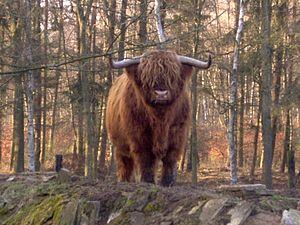
En agriculture, la prairie, ou pâture, est une culture de plantes fourragères, principalement composée de graminées et de légumineuses, destinée à être pâturée ou fauchée.
Une réserve naturelle est un type d'aire protégée, plus ou moins intégralement, par un règlement et divers procédures et moyens physiques et de surveillance :